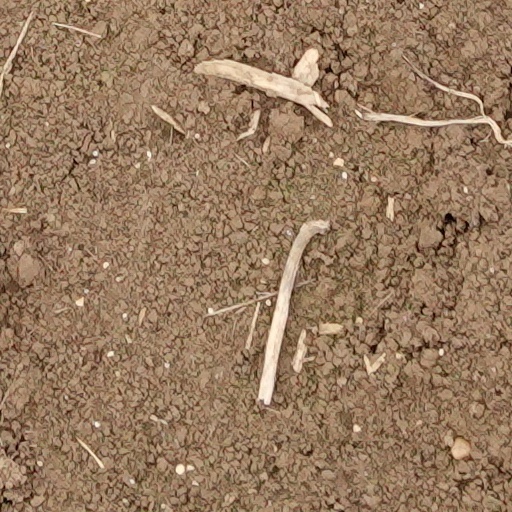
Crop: wheat